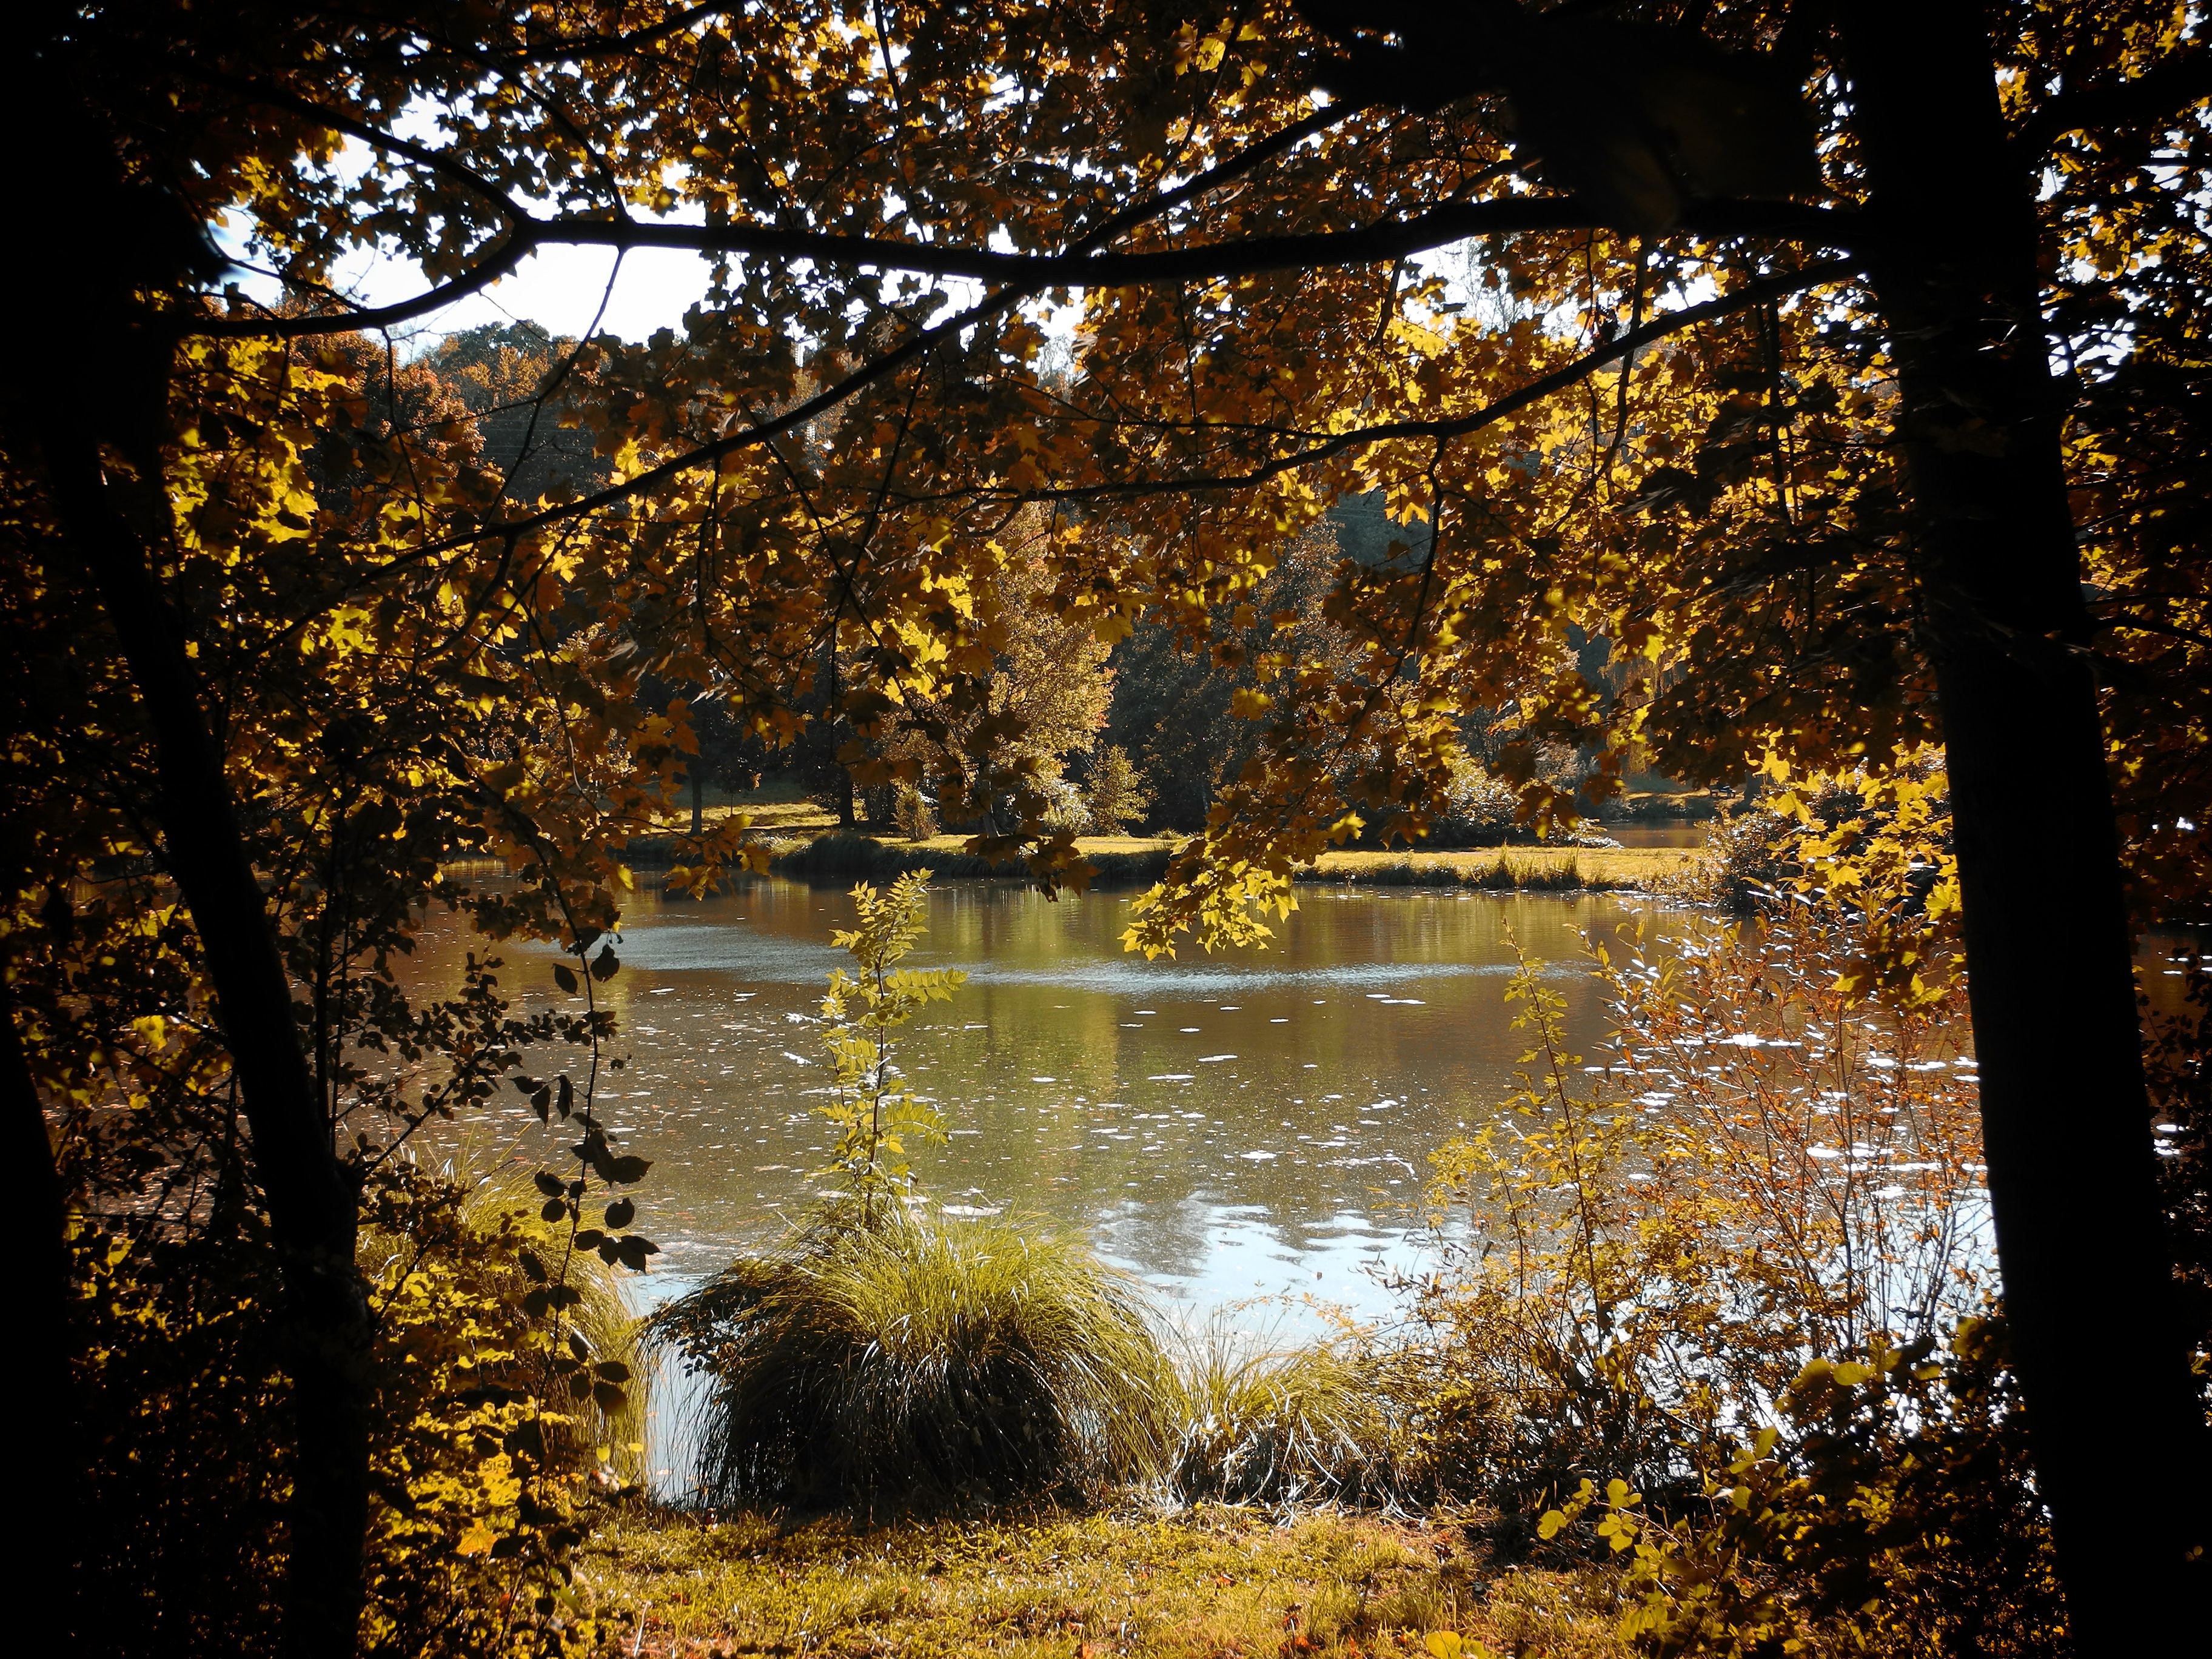
landscape, tree, water, nature, forest, branch, plant, sunlight, morning, leaf, flower, lake, river, pond, stream, evening, reflection, autumn, season, woodland, woody plant